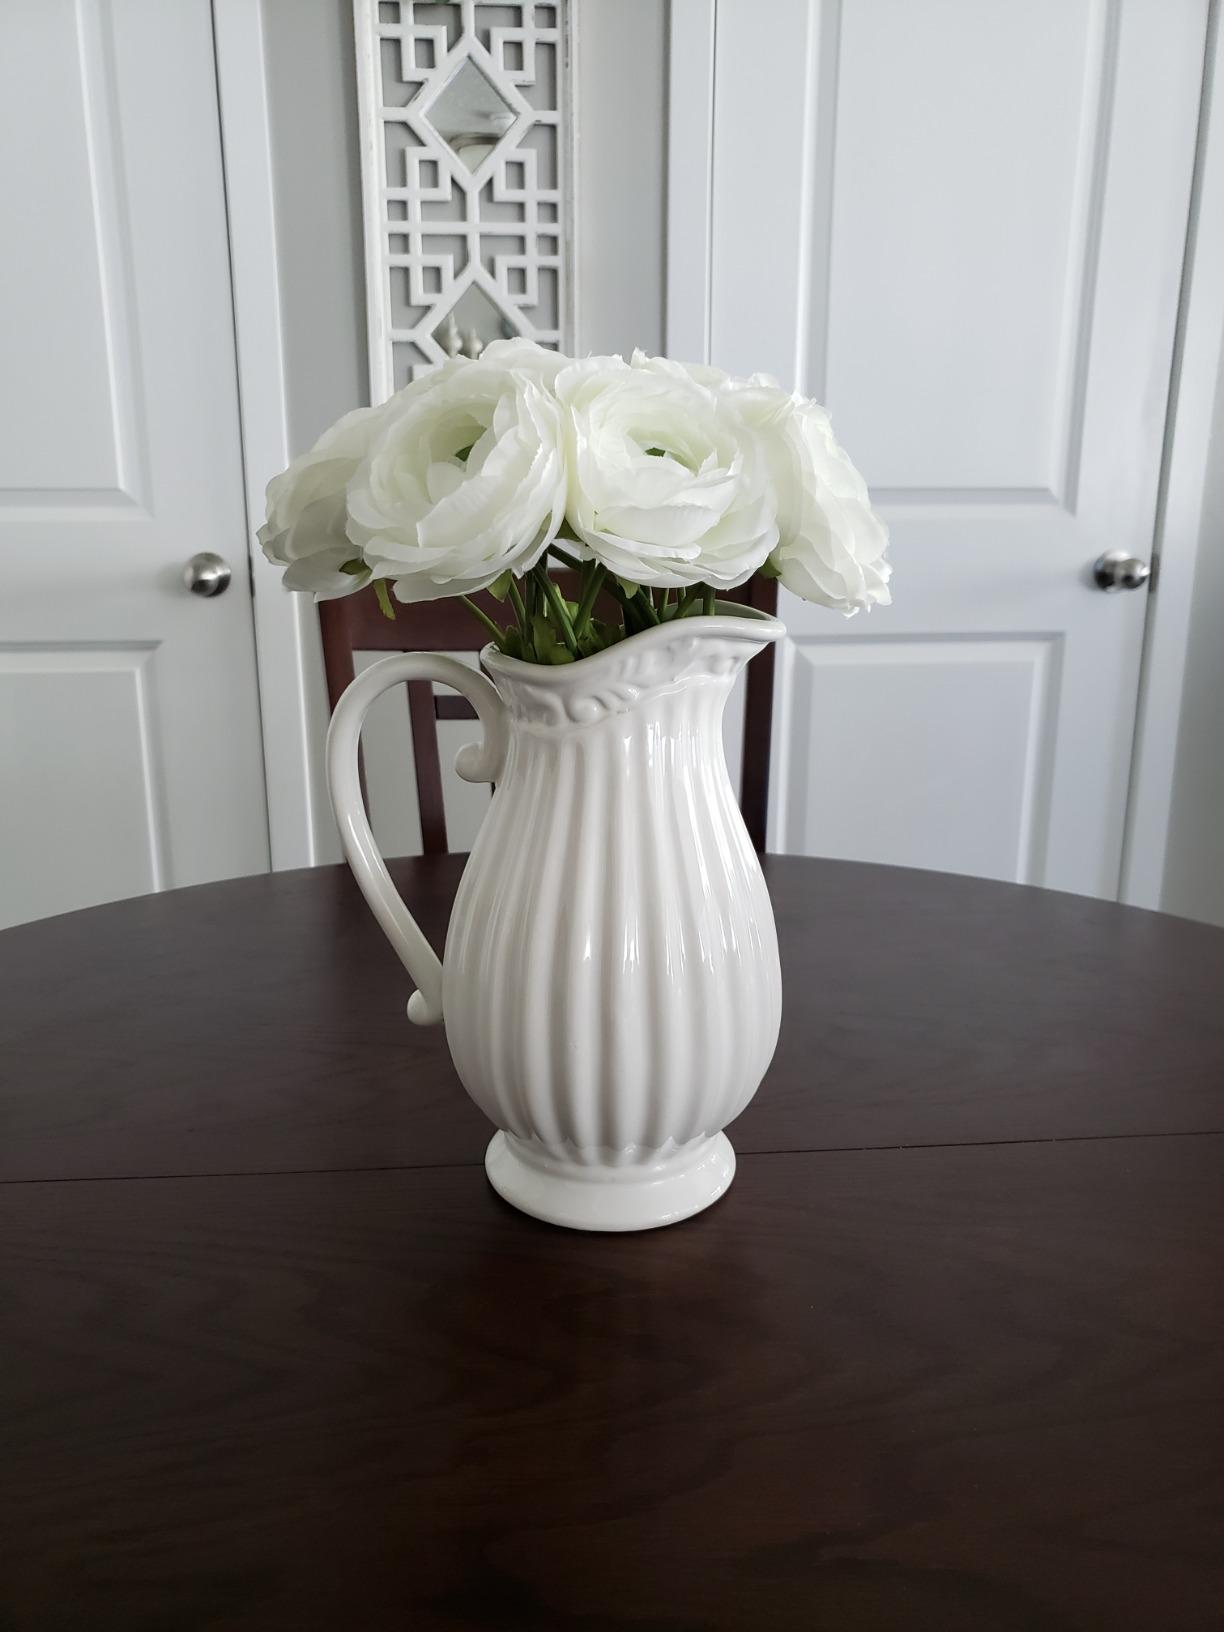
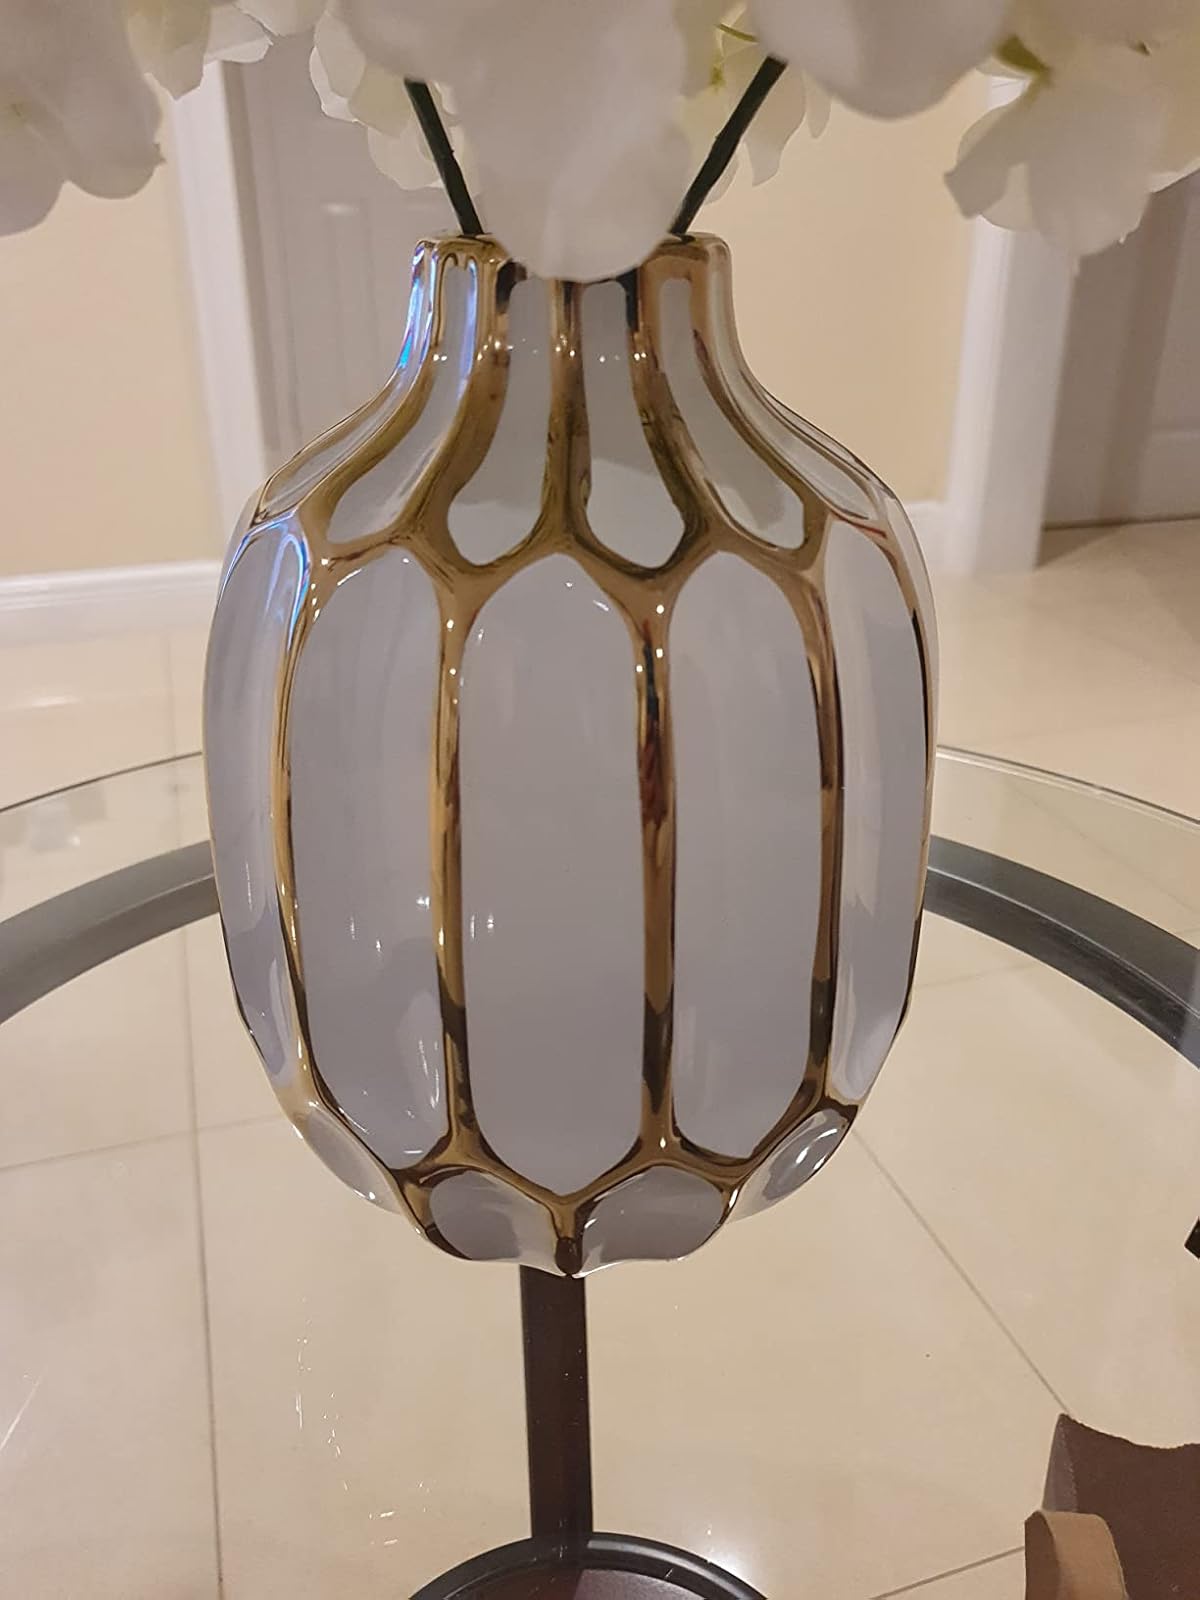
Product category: vase
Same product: no